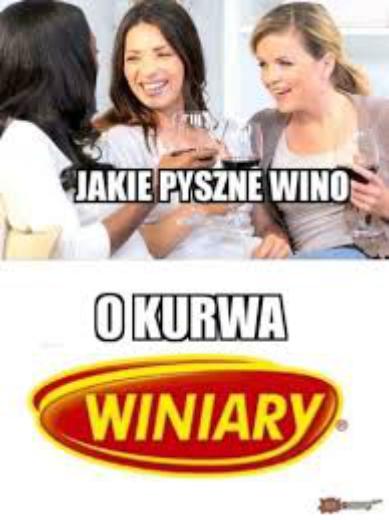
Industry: Food